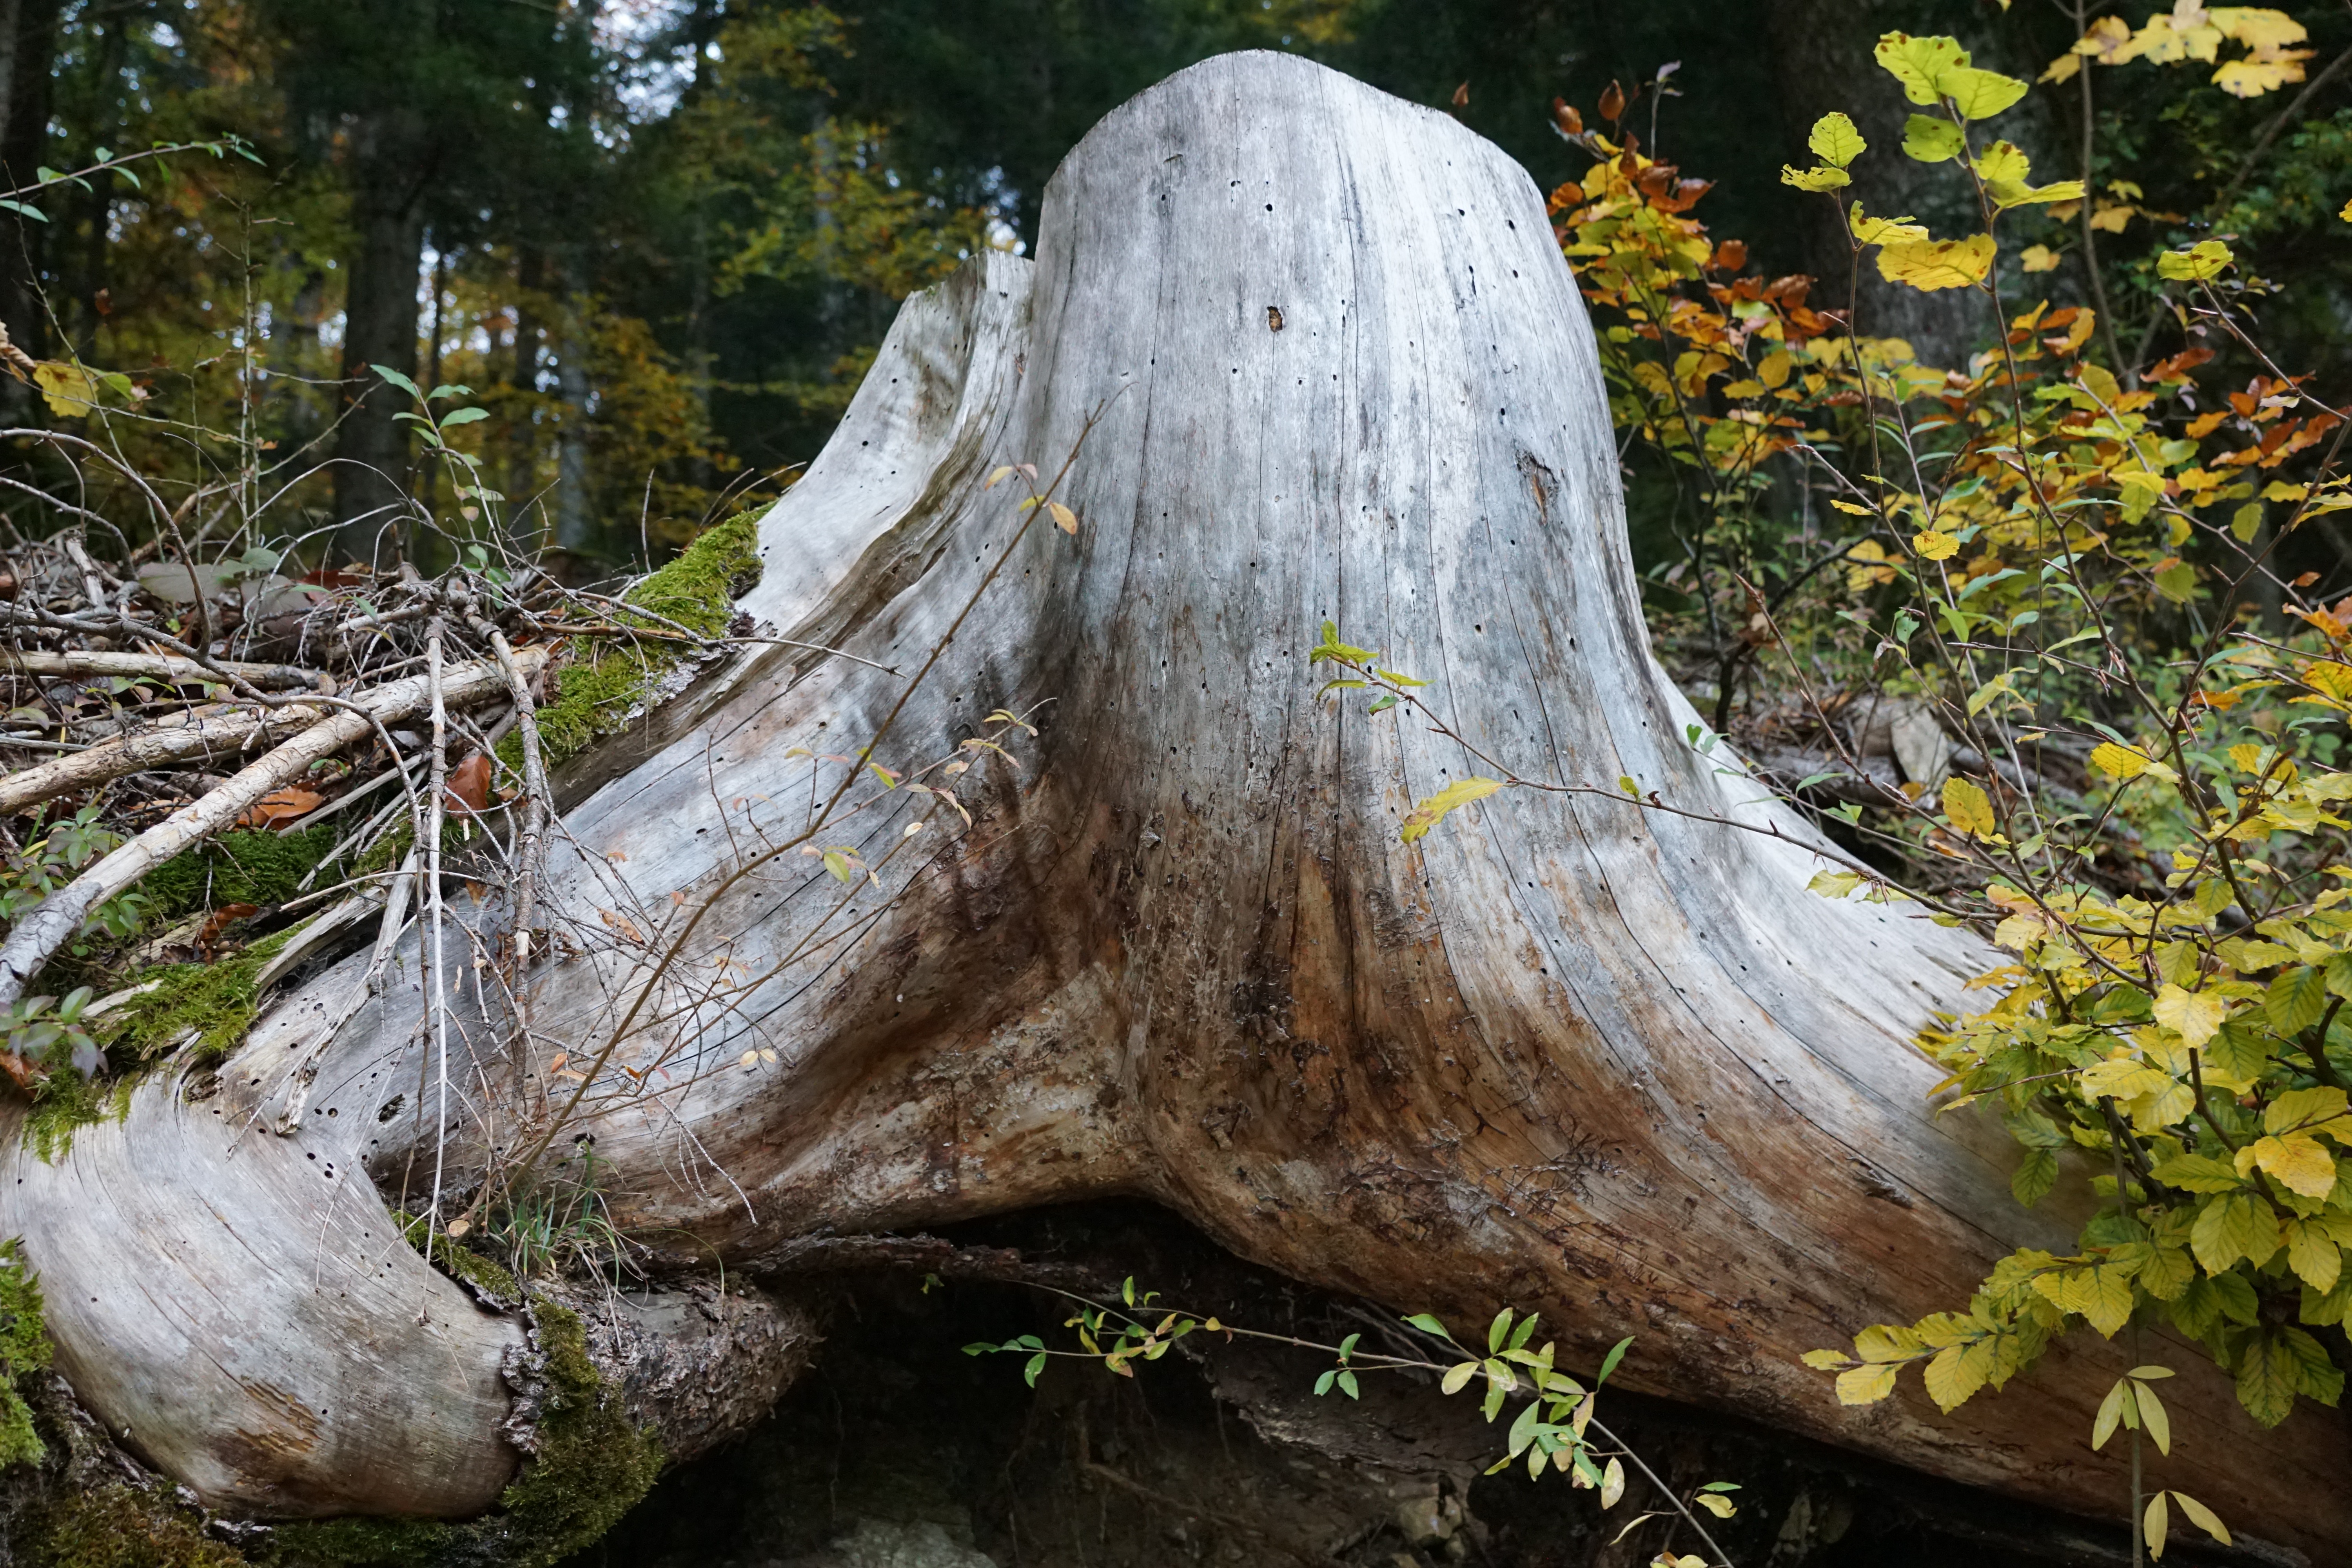
tree, nature, forest, rock, branch, plant, wood, leaf, flower, trunk, log, autumn, botany, flora, season, root, sculpture, grey, woodland, tree stump, habitat, woody plant